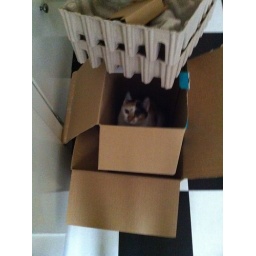
cat in box